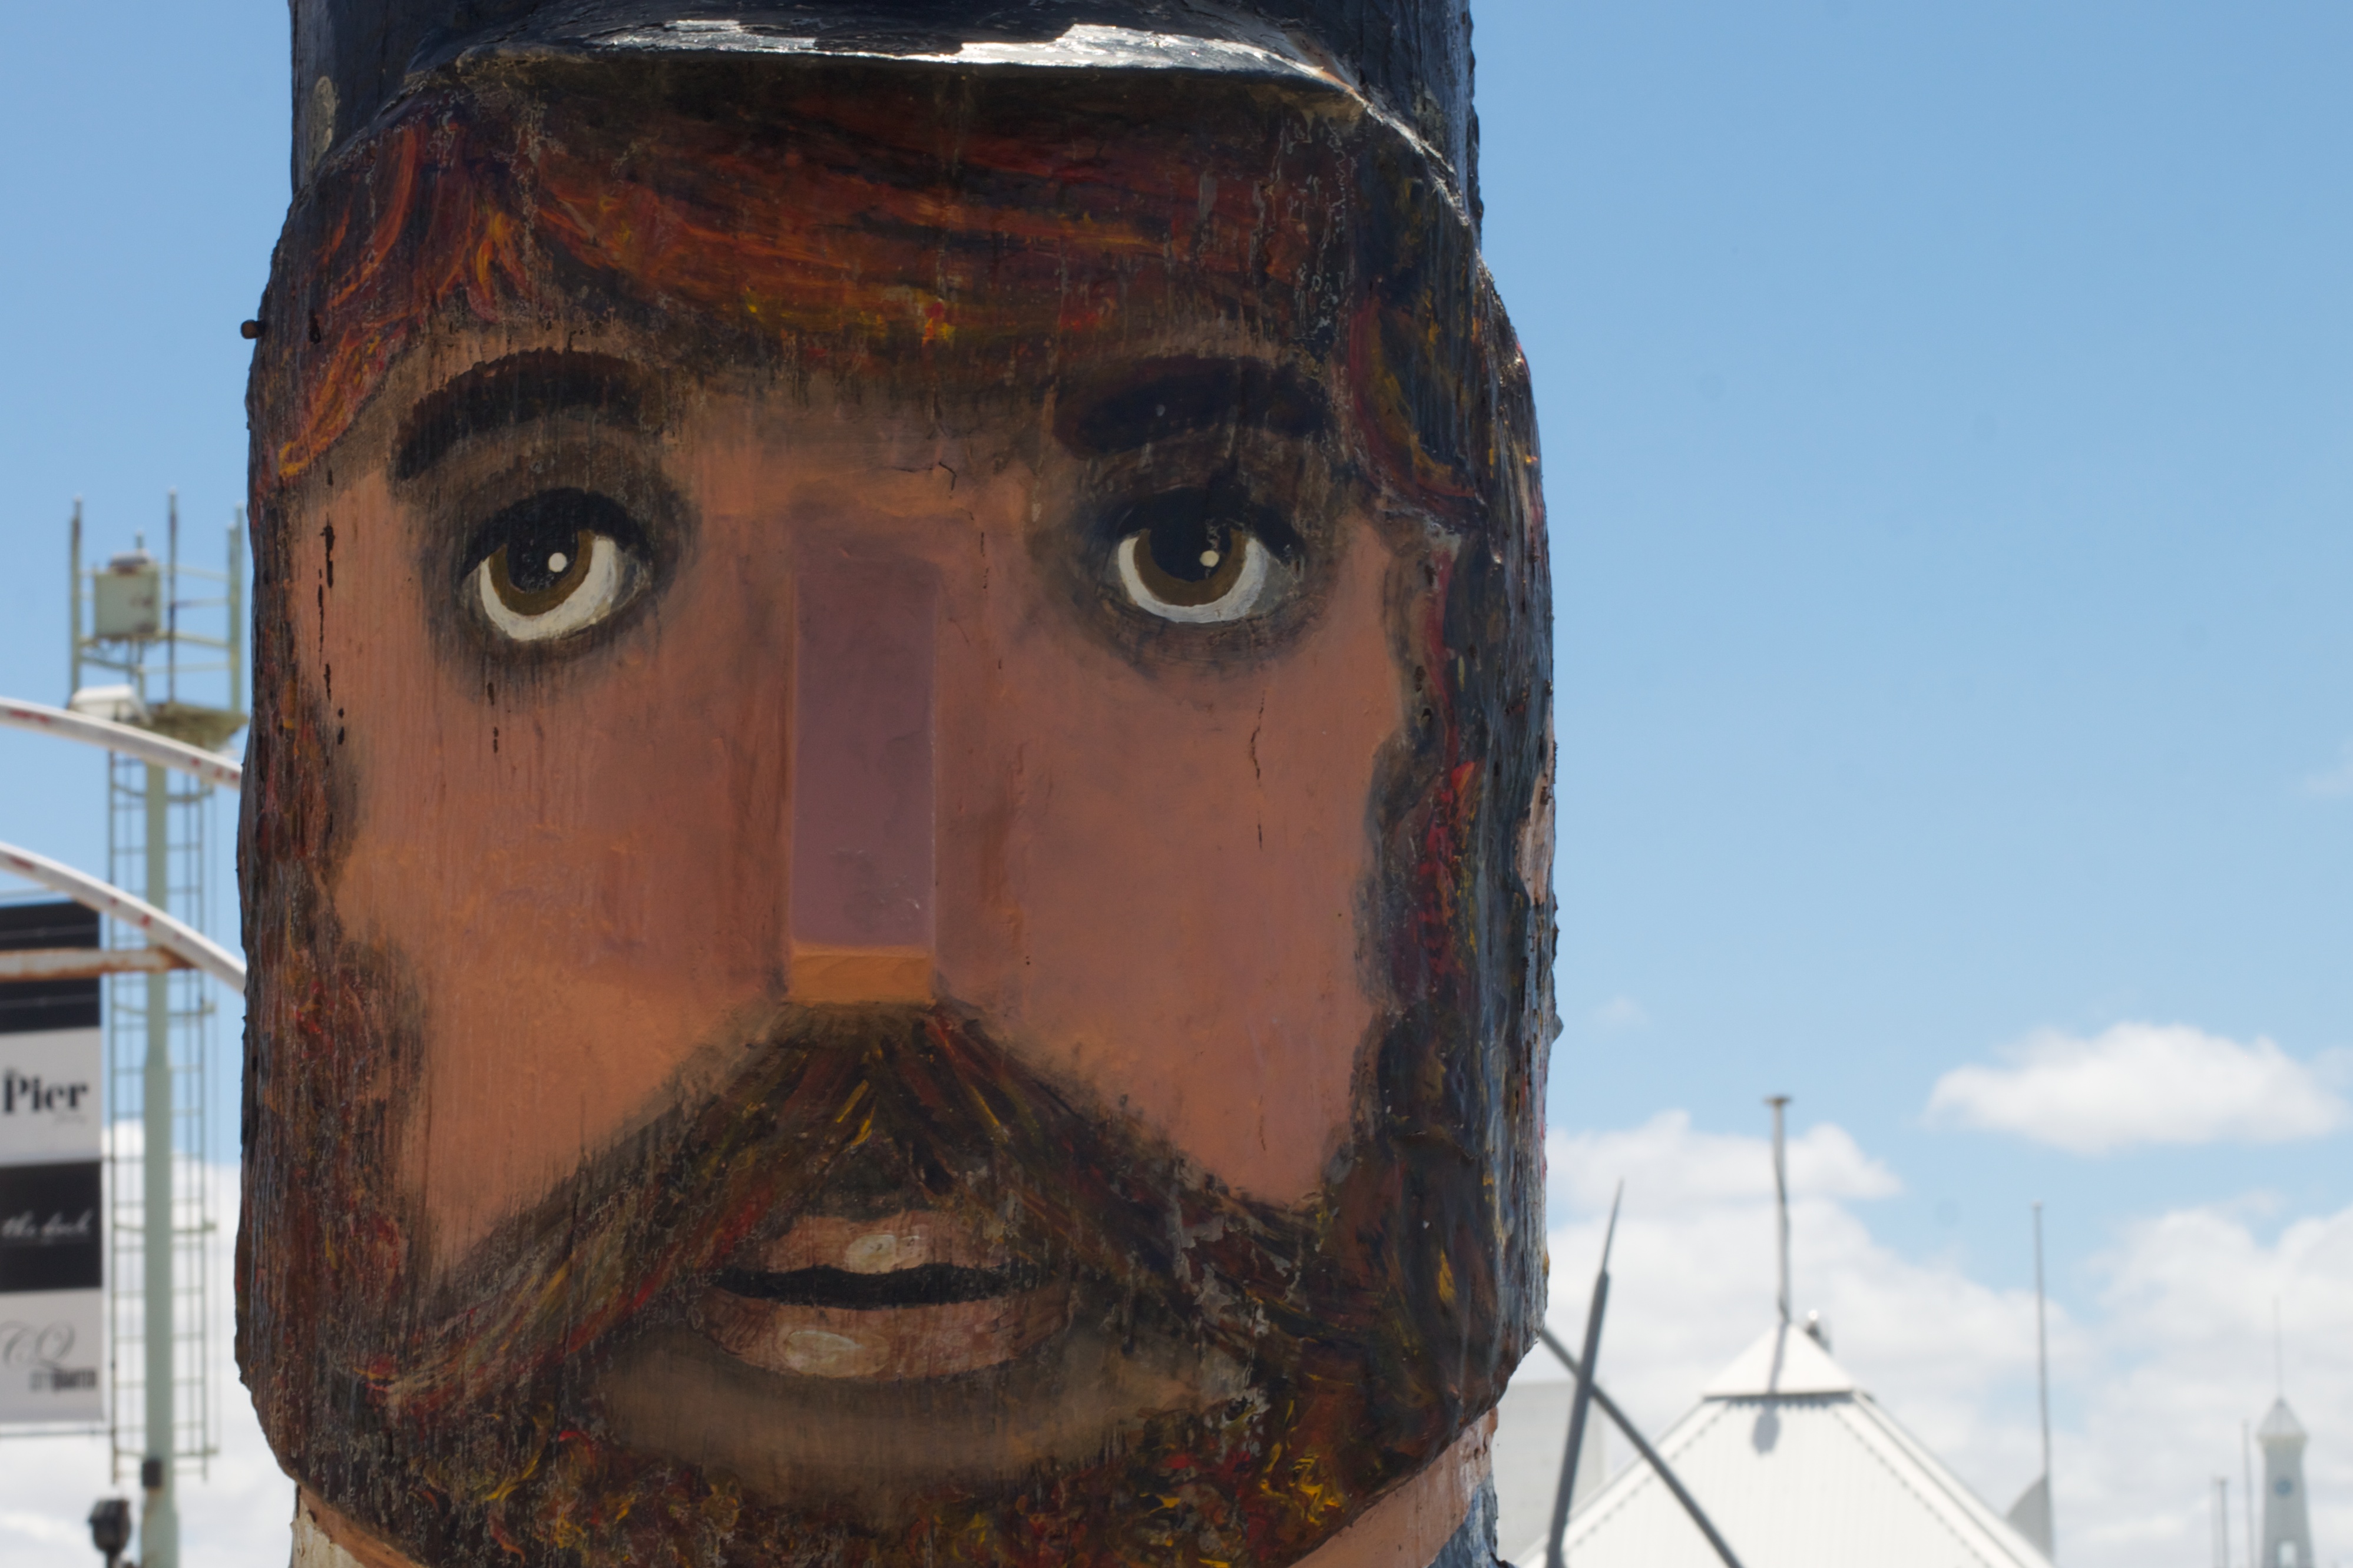
sculpture, art, mural, auodyssey, ancient history